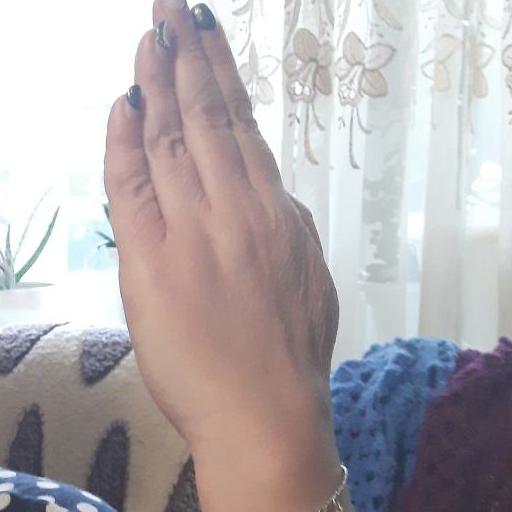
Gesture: stop_inverted